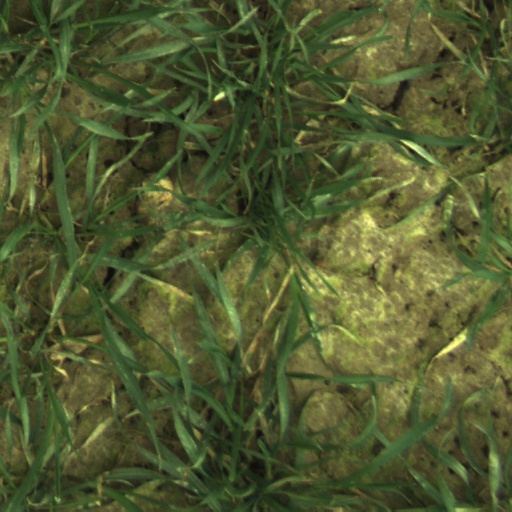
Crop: wheat